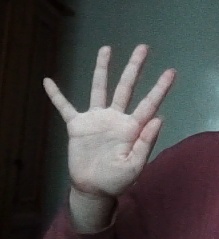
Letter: sheen